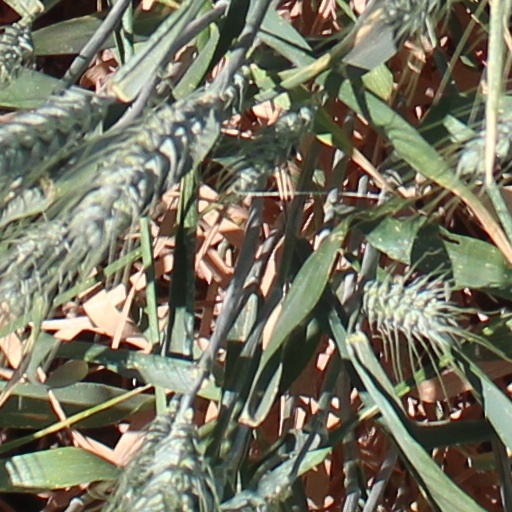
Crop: wheat